Camille (1936 film)

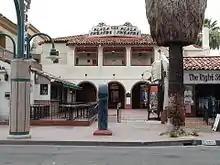
Plaza Theatre in Palm Springs

"Camille" had its grand premiere on December 12, 1936, at the new Plaza Theatre in Palm Springs, California. Many celebrities attended the gala which cost $10 per seat. The desert resort of Palm Springs was turned upside down with all the commotion of the film's premiere. Some of the film was buried in stone to commemorate the celebration. Ralph Bellamy, who was a leading civic figure and Racquet Club owner in Palm Springs, was master of ceremonies. Rumors were spread that Greta Garbo was staying at the desert resort and would attend the premiere, but these rumors proved to be unfounded.